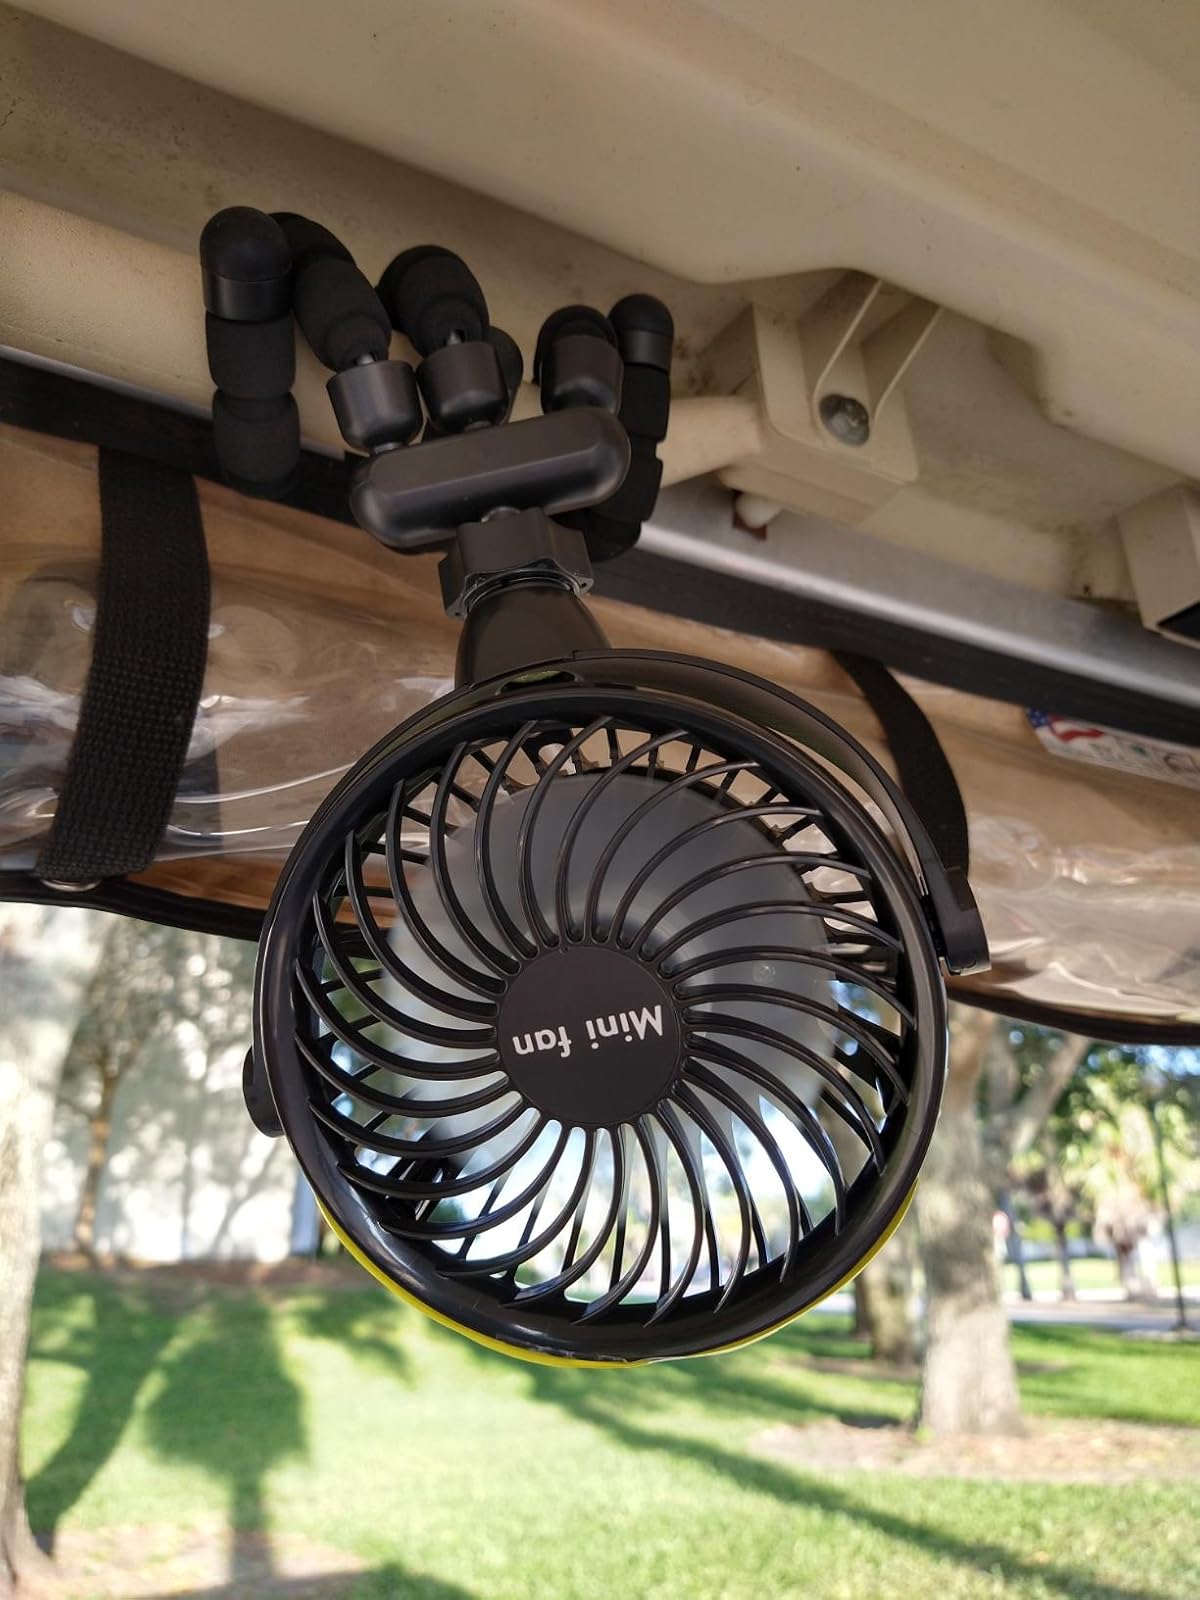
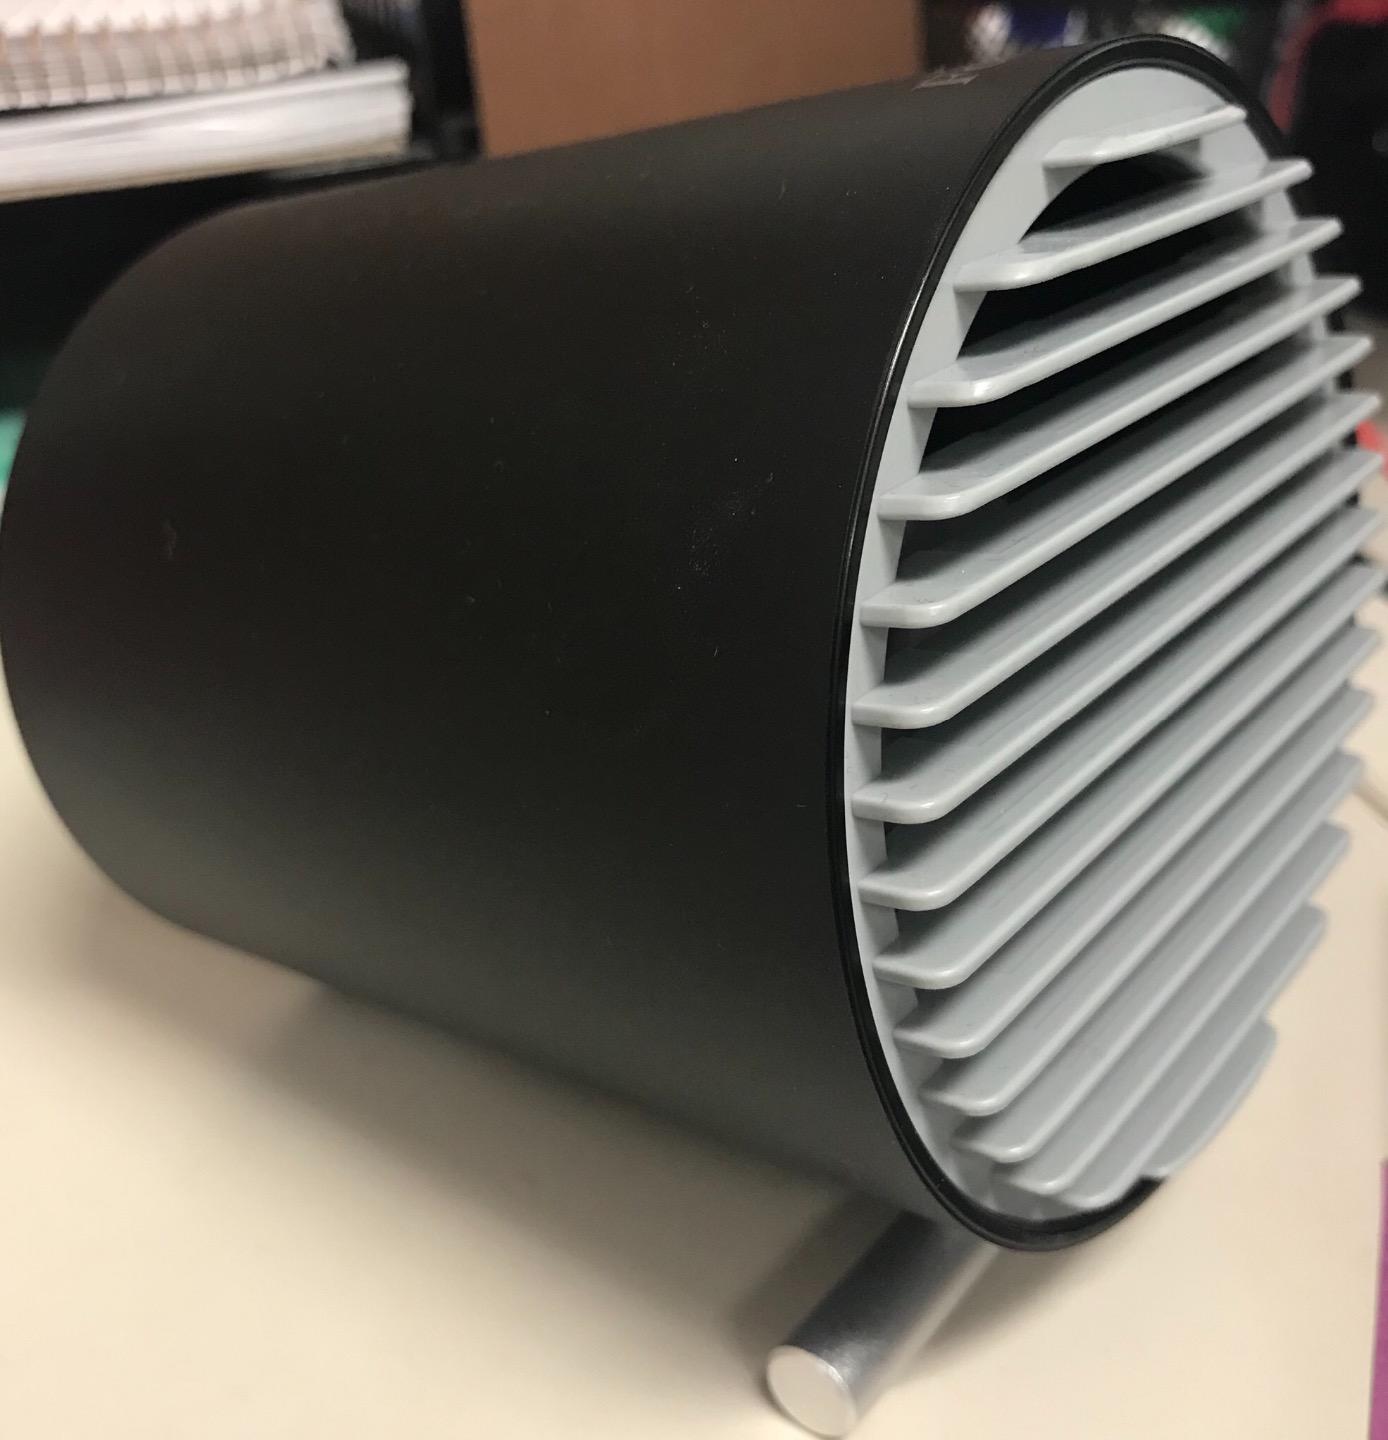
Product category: fan
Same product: no